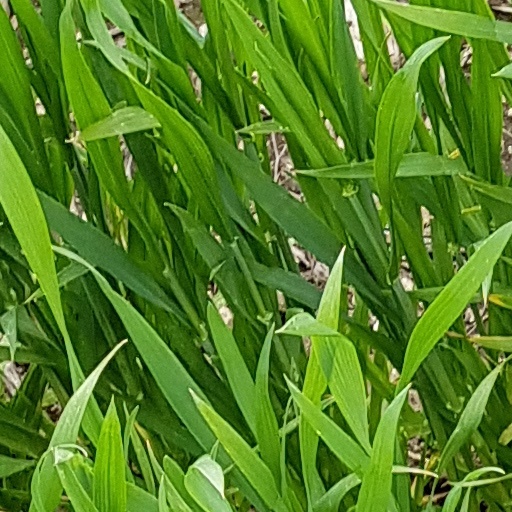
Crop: wheat